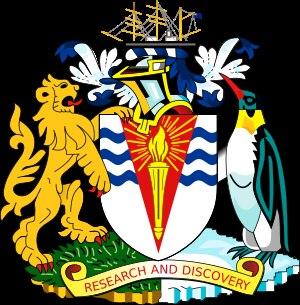
Les armoiries du territoire britannique antarctique sont créées en 1952 alors que le territoire fait partie des îles Malouines.